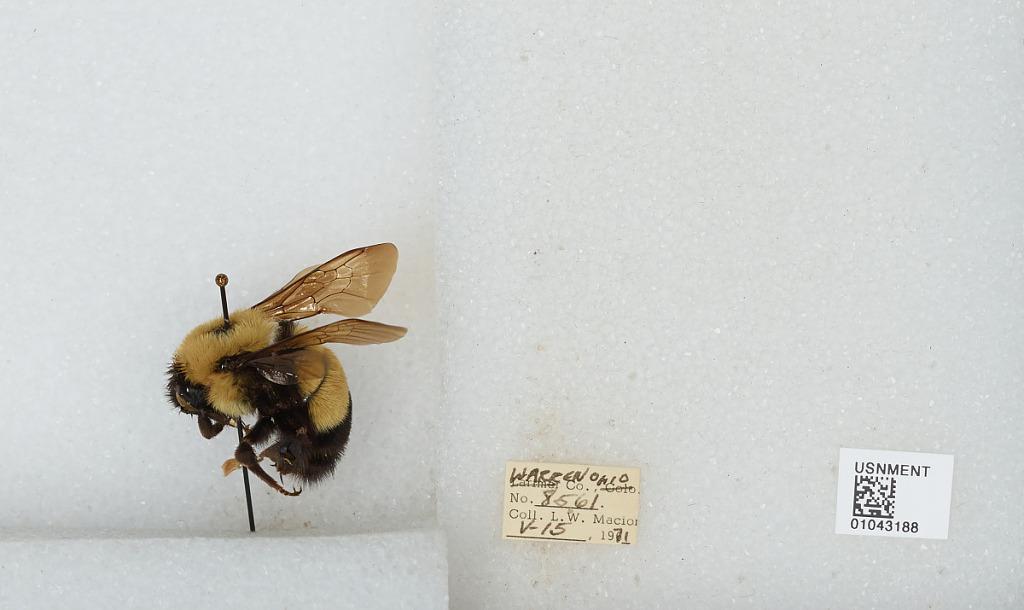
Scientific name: Bombus (Bombus) affinis Cresson
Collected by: L. Macior
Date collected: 1971-5-15
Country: United States
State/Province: Ohio
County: Warren
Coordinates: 39.4242, -84.1856